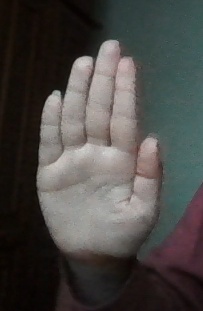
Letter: seen